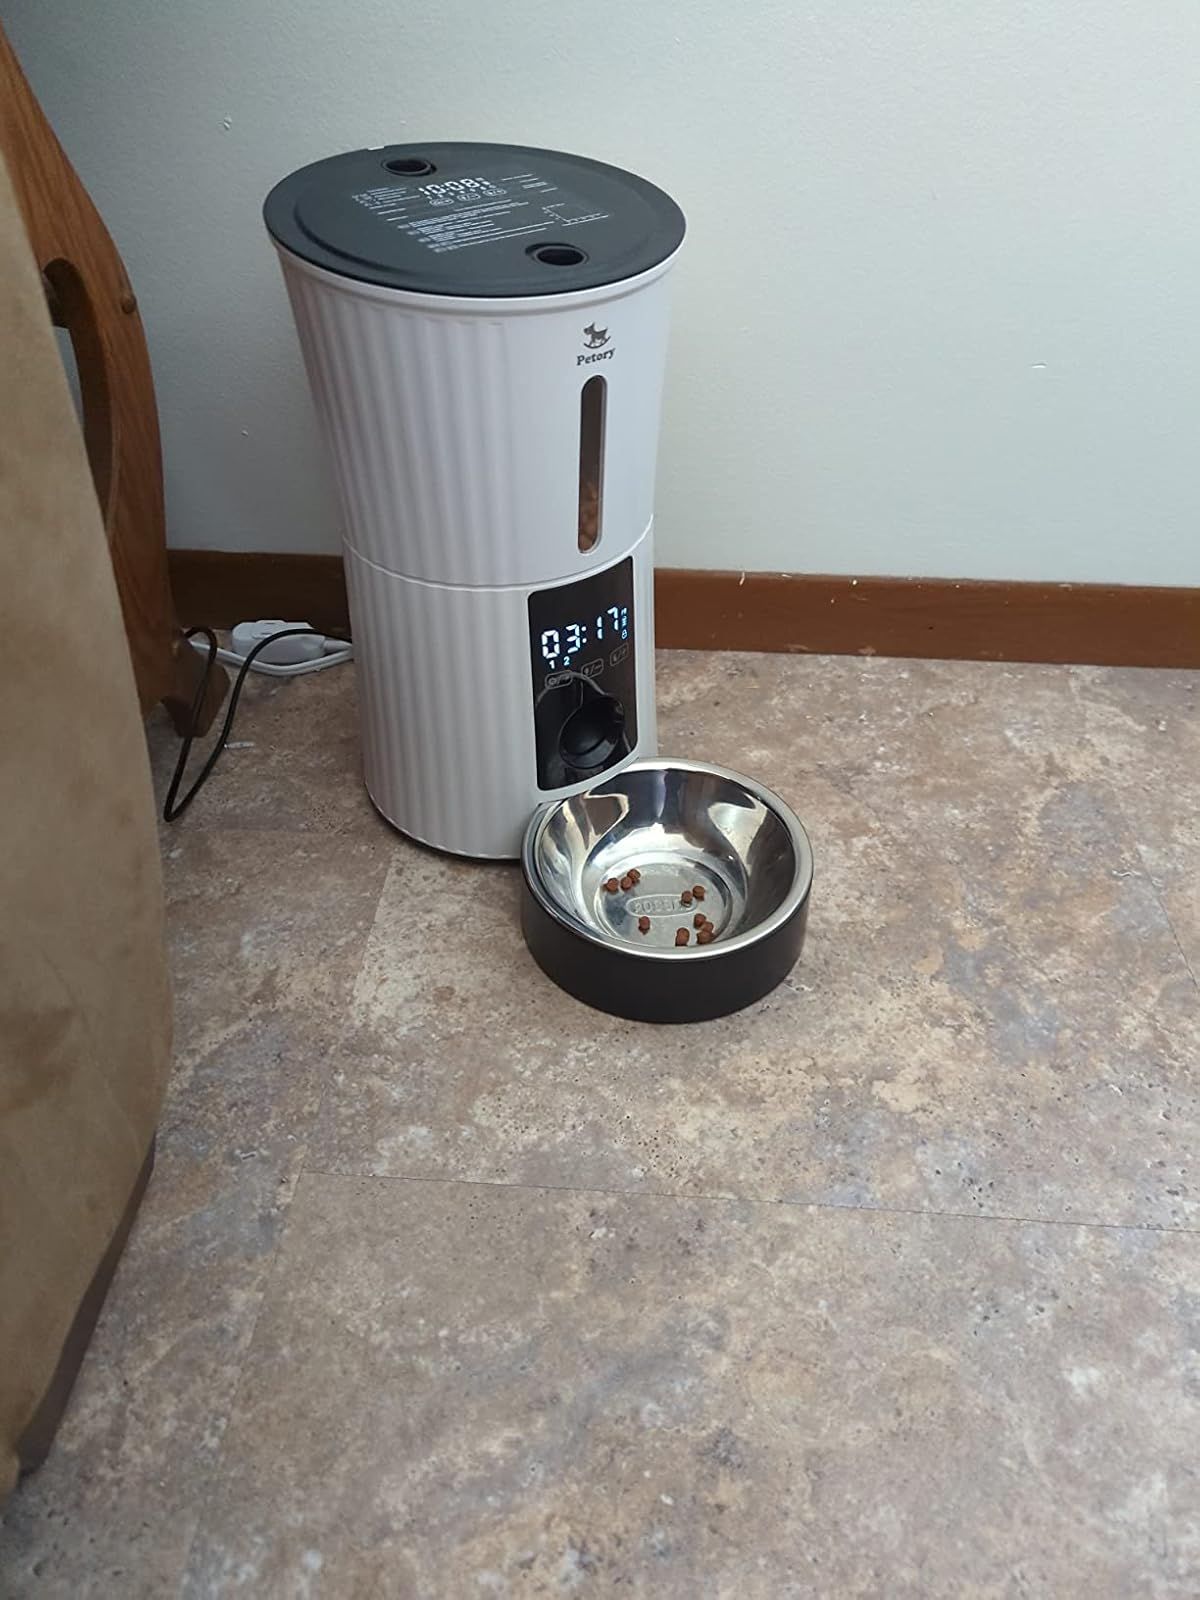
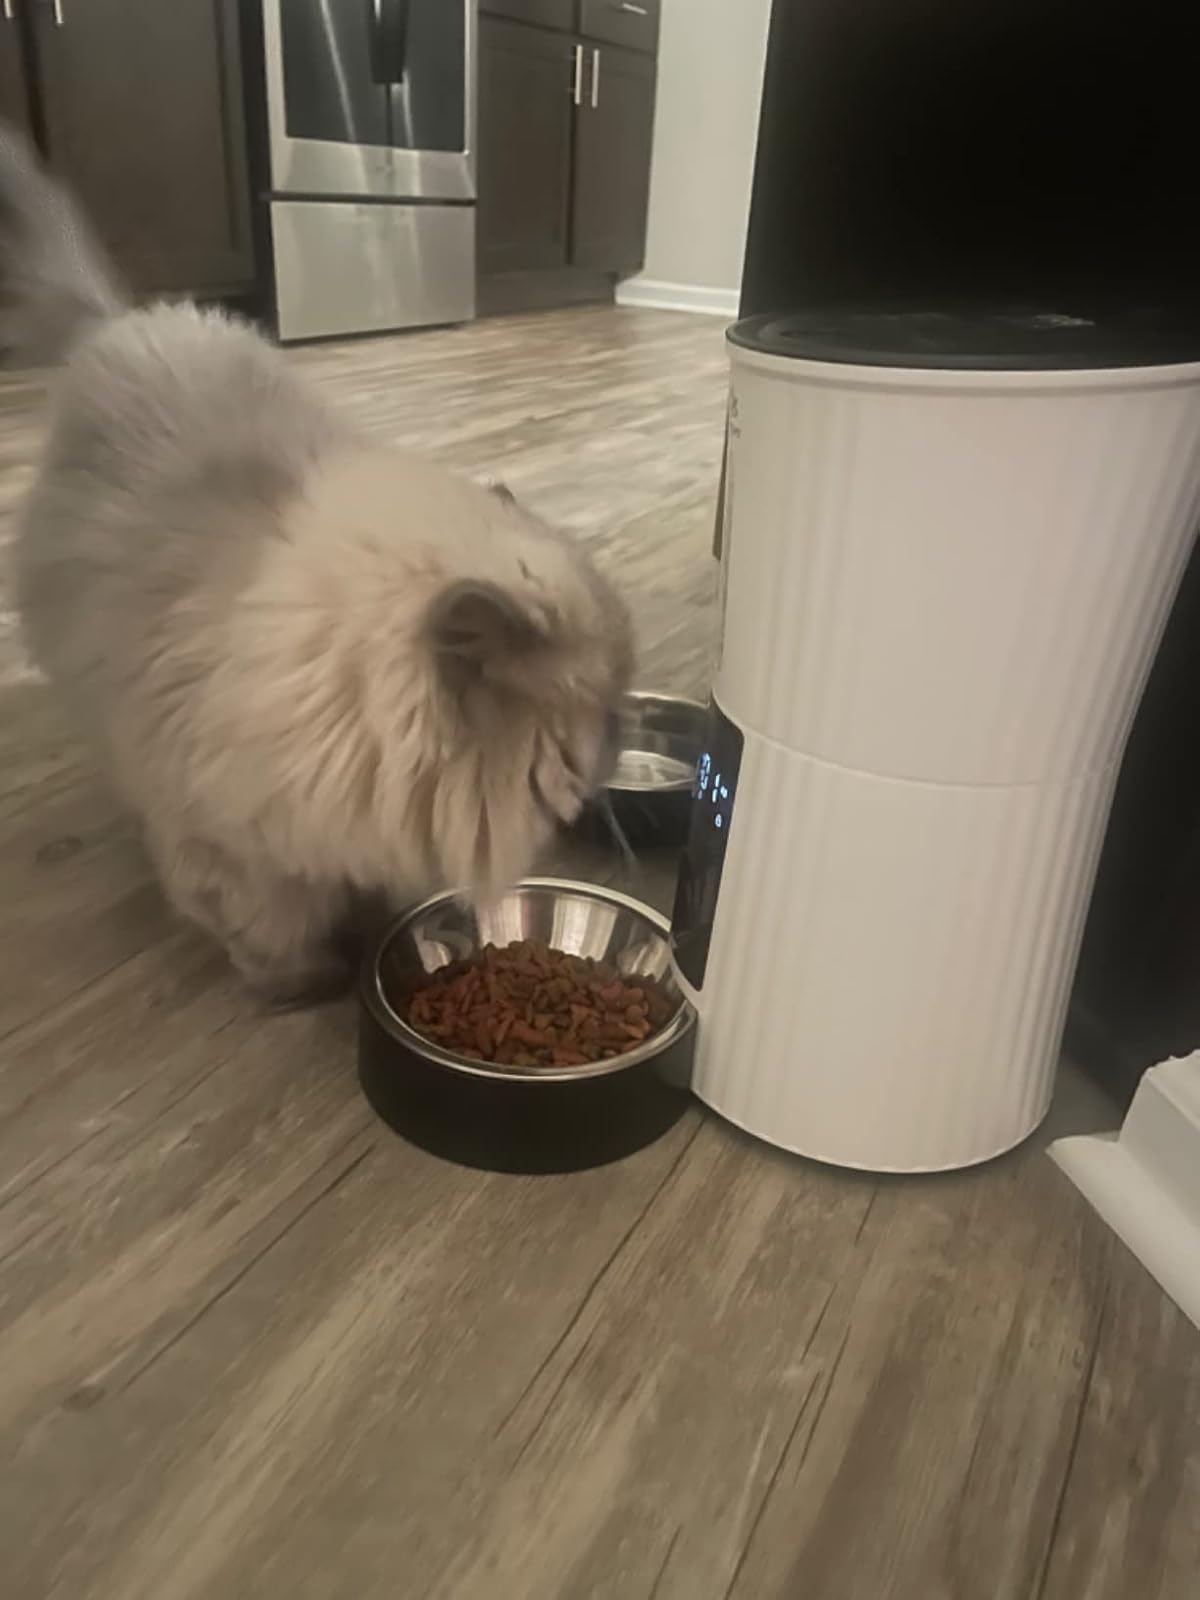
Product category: items_feeder
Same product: yes